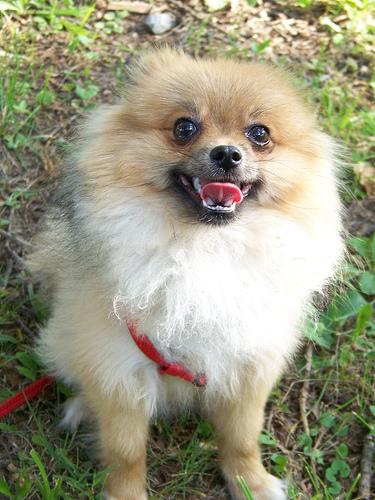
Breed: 1936-n000005-Pomeranian